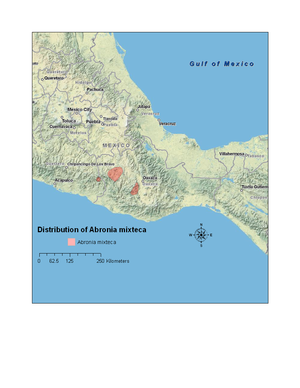
Abronia mixteca est une espèce de sauriens de la famille des Anguidae.